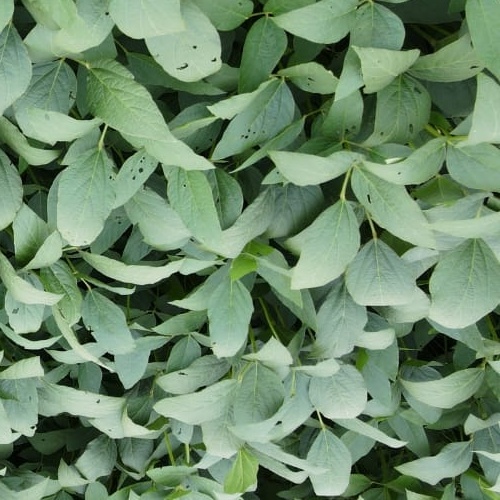
Label: Diabrotica_speciosa